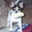
Label: dog